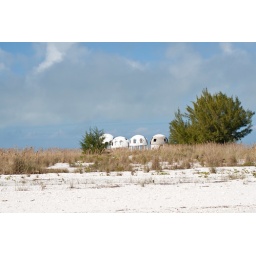
Futuristic beach house ruins, built on San Romano Beach (near Marco Island) in 1981.